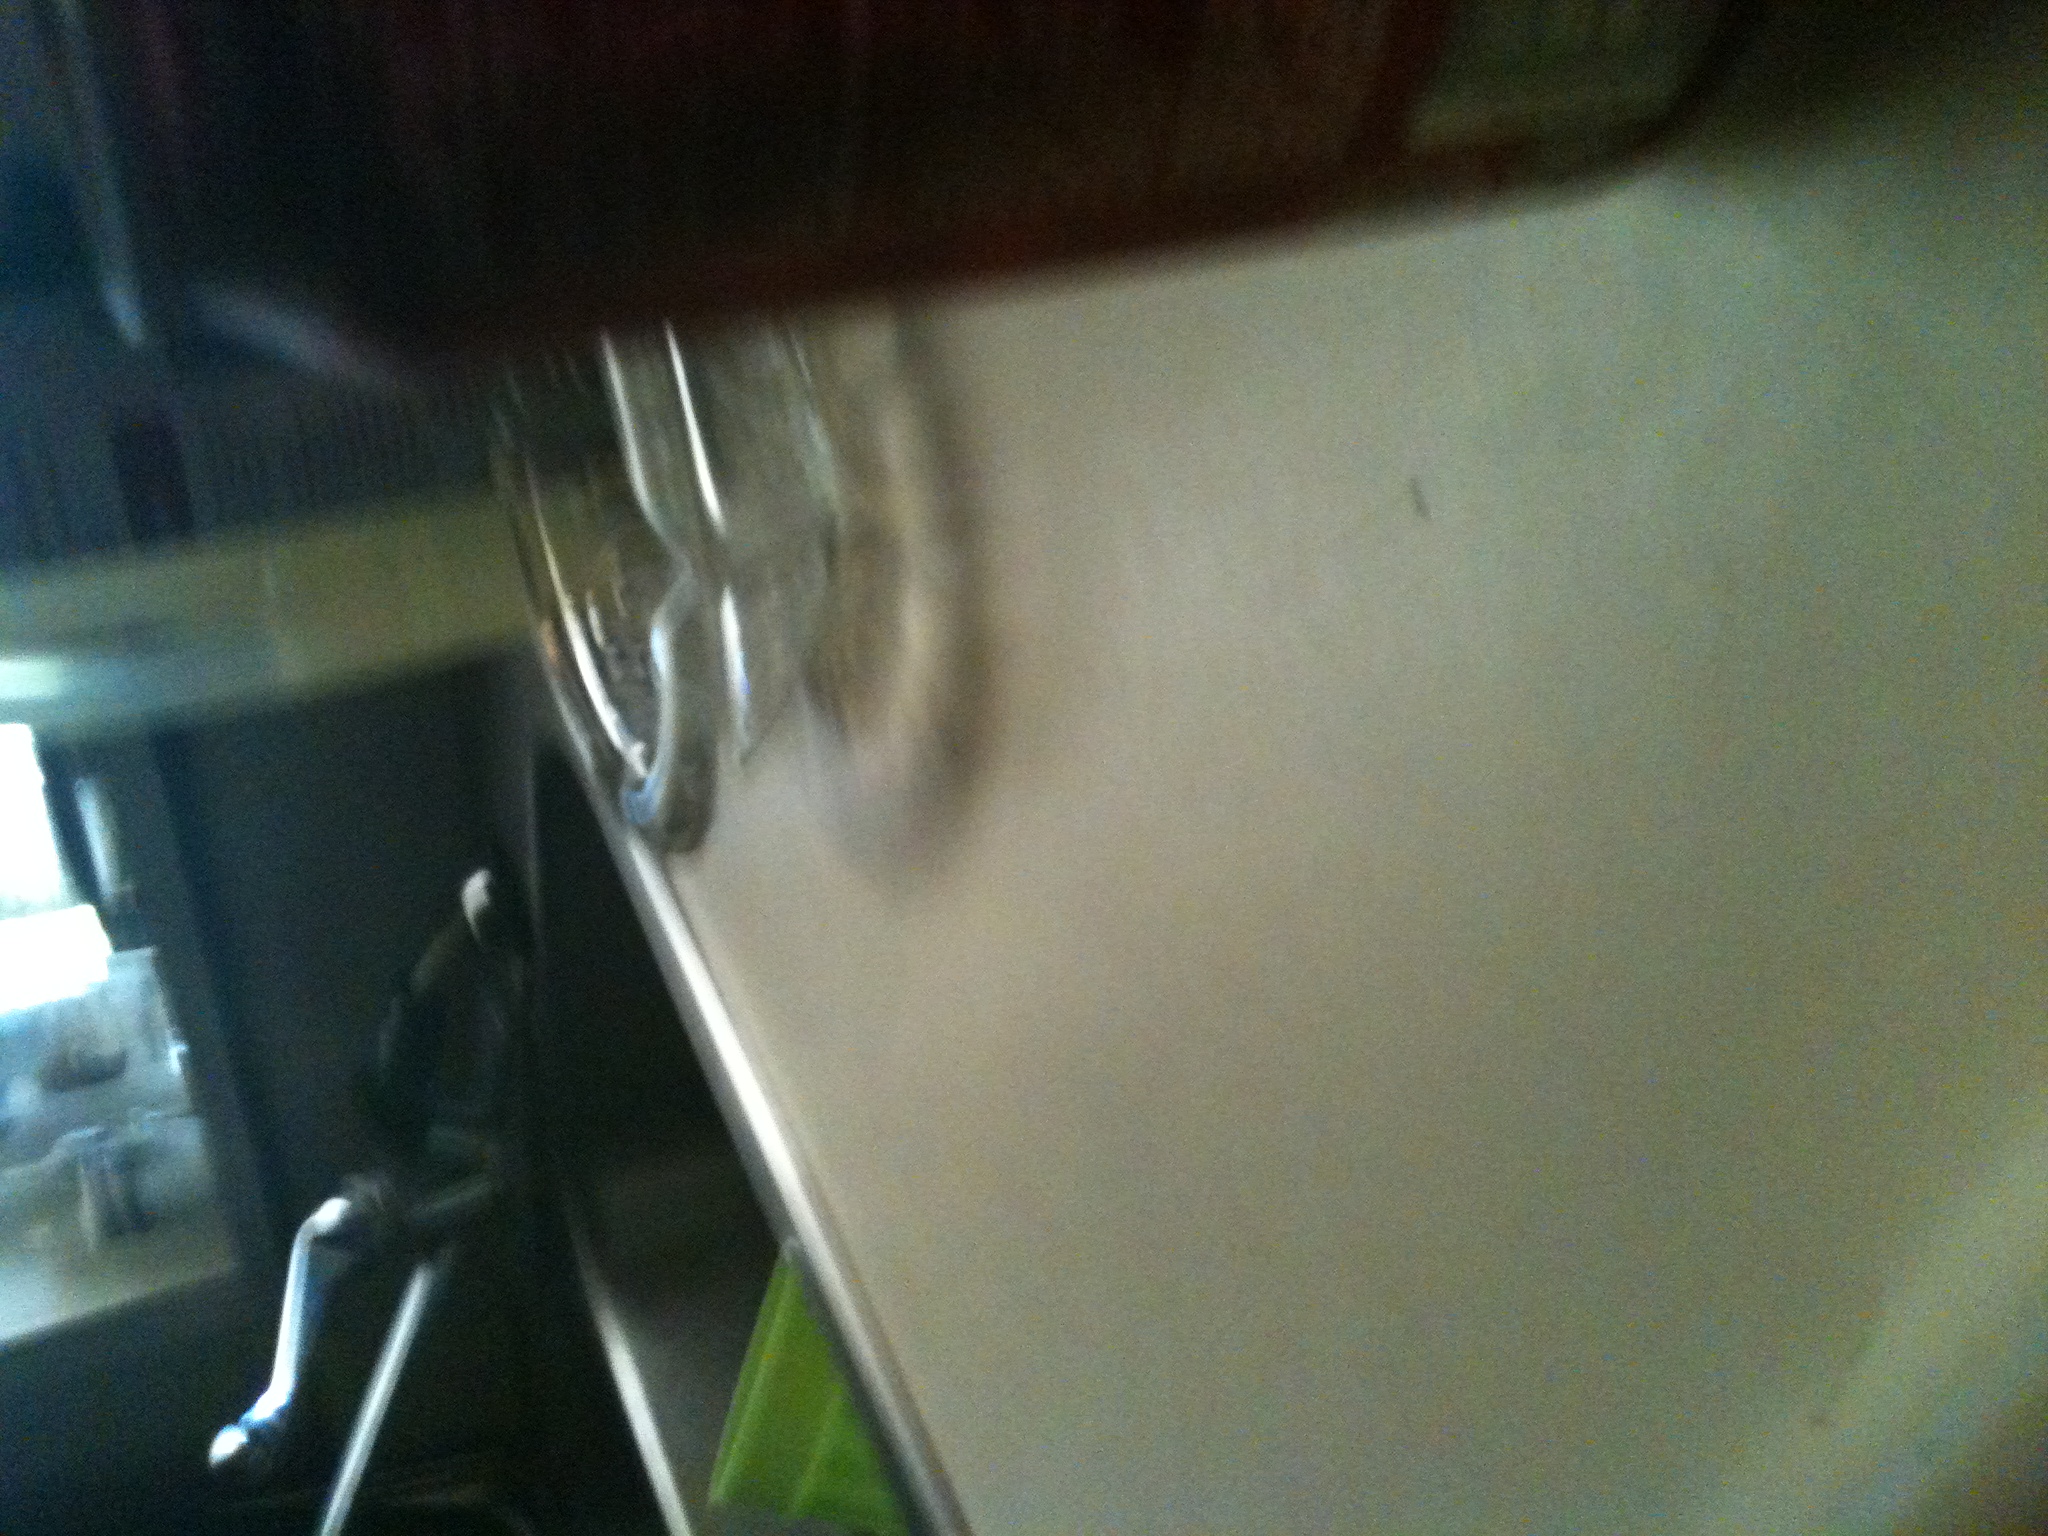Question: What drink is this?
Answer: unanswerable